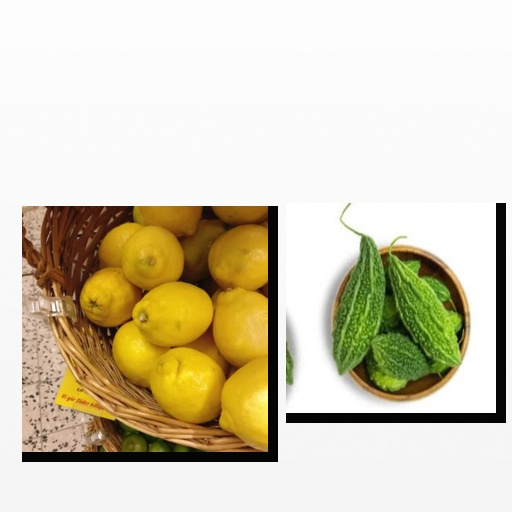
Food items: bitter_gourd, lemon